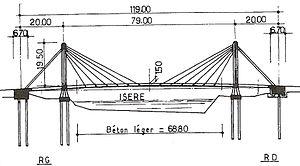
schéma d'ensemble de la passerelle
La Passerelle de Meylan également appelée Passerelle de l'île d'Amour en référence au parc du même nom dans lequel elle débouche, est une passerelle piétonne traversant l'Isère et reliant les villes de Saint-Martin-d'Hères et Meylan dans le département de l'Isère.